List of boat lifts

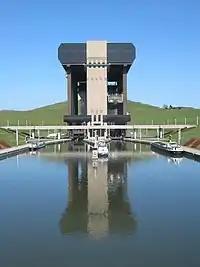
Strépy-Thieu boat lift

This list includes all types of constructions to lift or lower boats between two levels of a waterway, such as boat lifts, canal inclined planes, portage railways and water slopes, but excluding conventional locks.